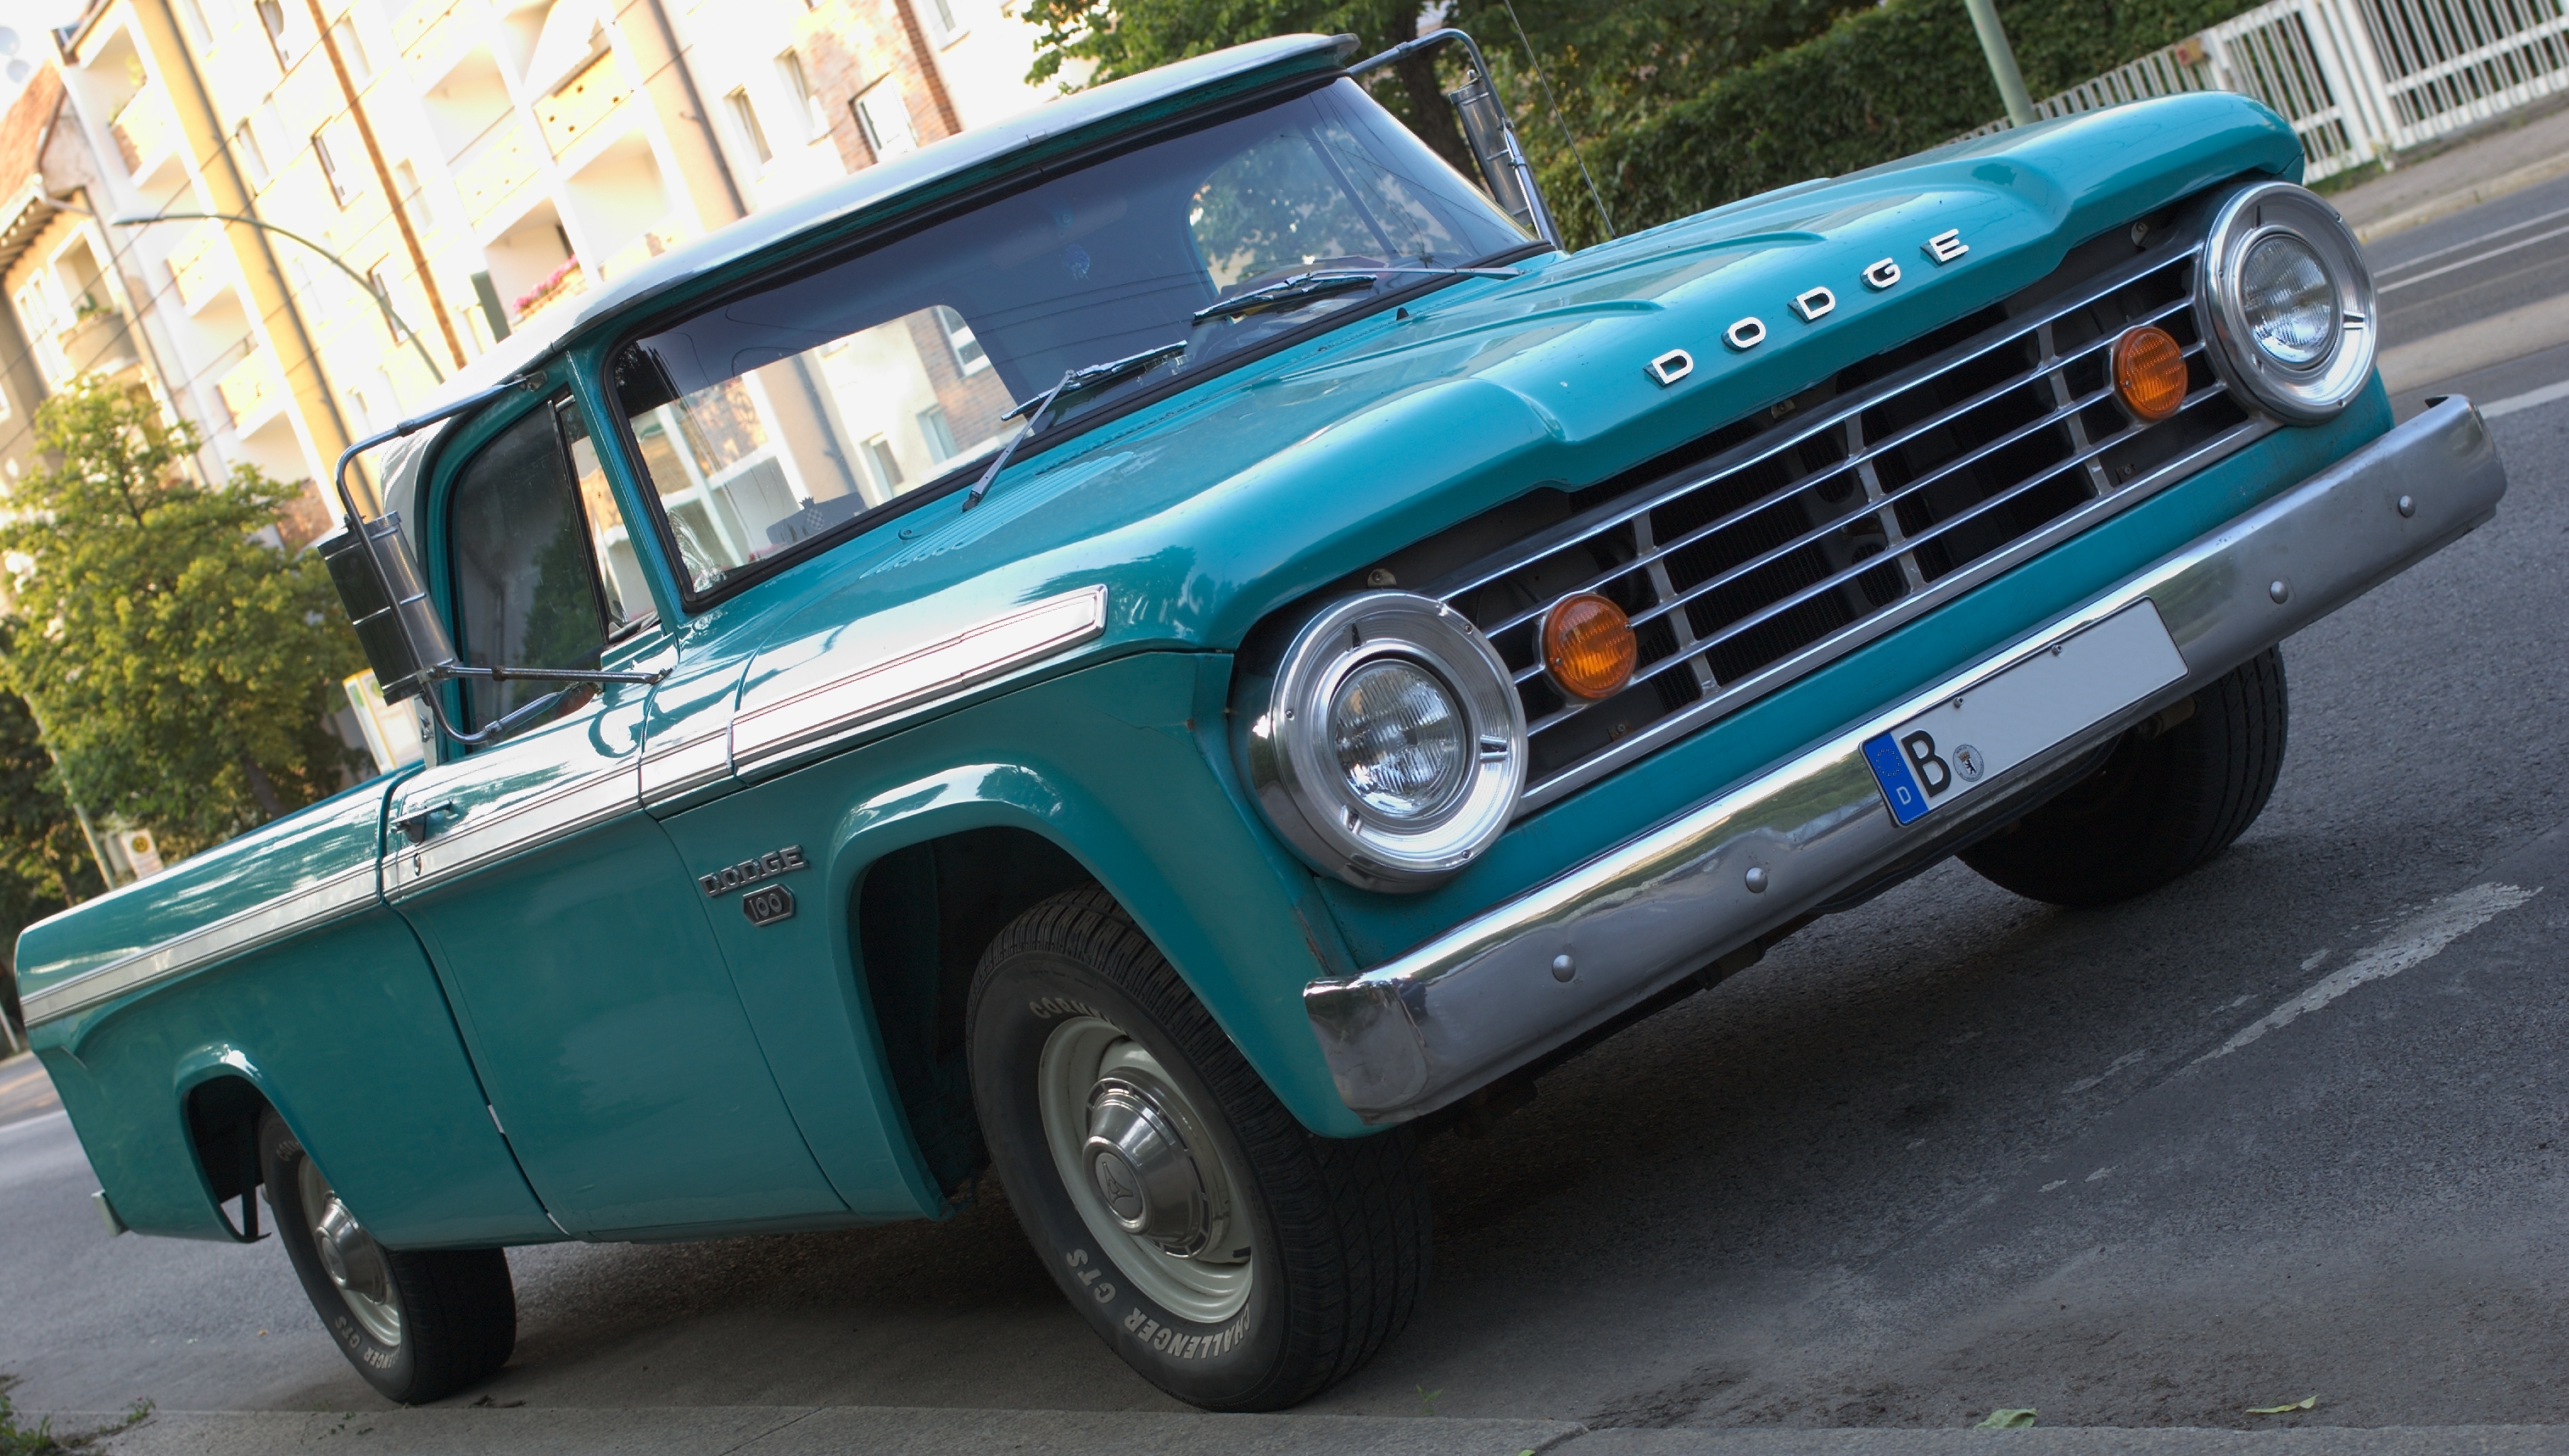
car, truck, vehicle, motor vehicle, 2013, ford, 35mm, sedan, rawtherapee, pentax, dodge, chevrolet, lenstagged, steffenzahn, f24, 35mmf24, k100d, justpentax, smcpentaxda35mmf24al, pentaxda35mmf24al, smcpentaxda12435mmal, smcpdal35mmf24al, iamflickr, antique car, pickup truck, sport utility vehicle, land vehicle, automobile make, automotive exterior